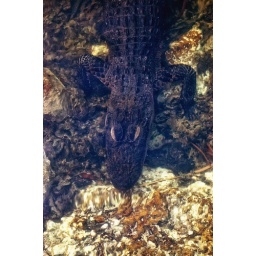
...on Big Pine Key in the lower Florida keys. It's the only fresh water lake in the keys